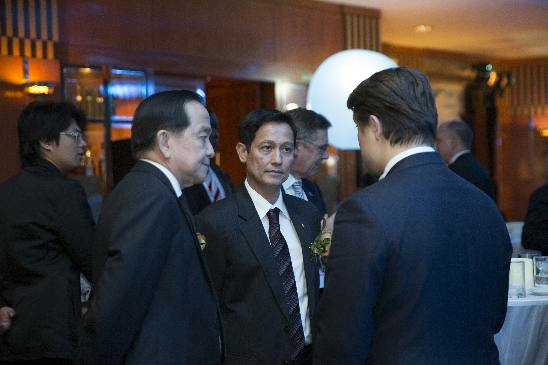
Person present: Yes